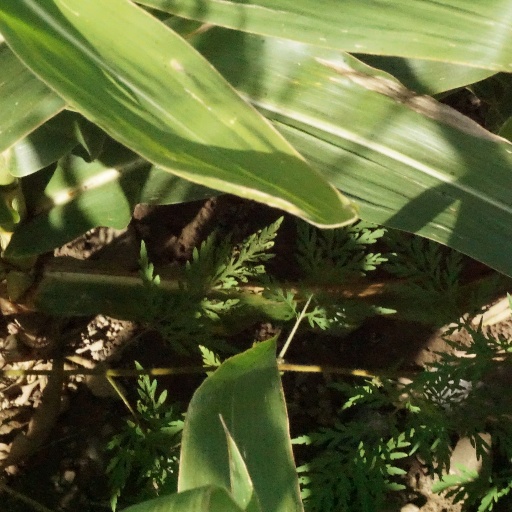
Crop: maize; corn